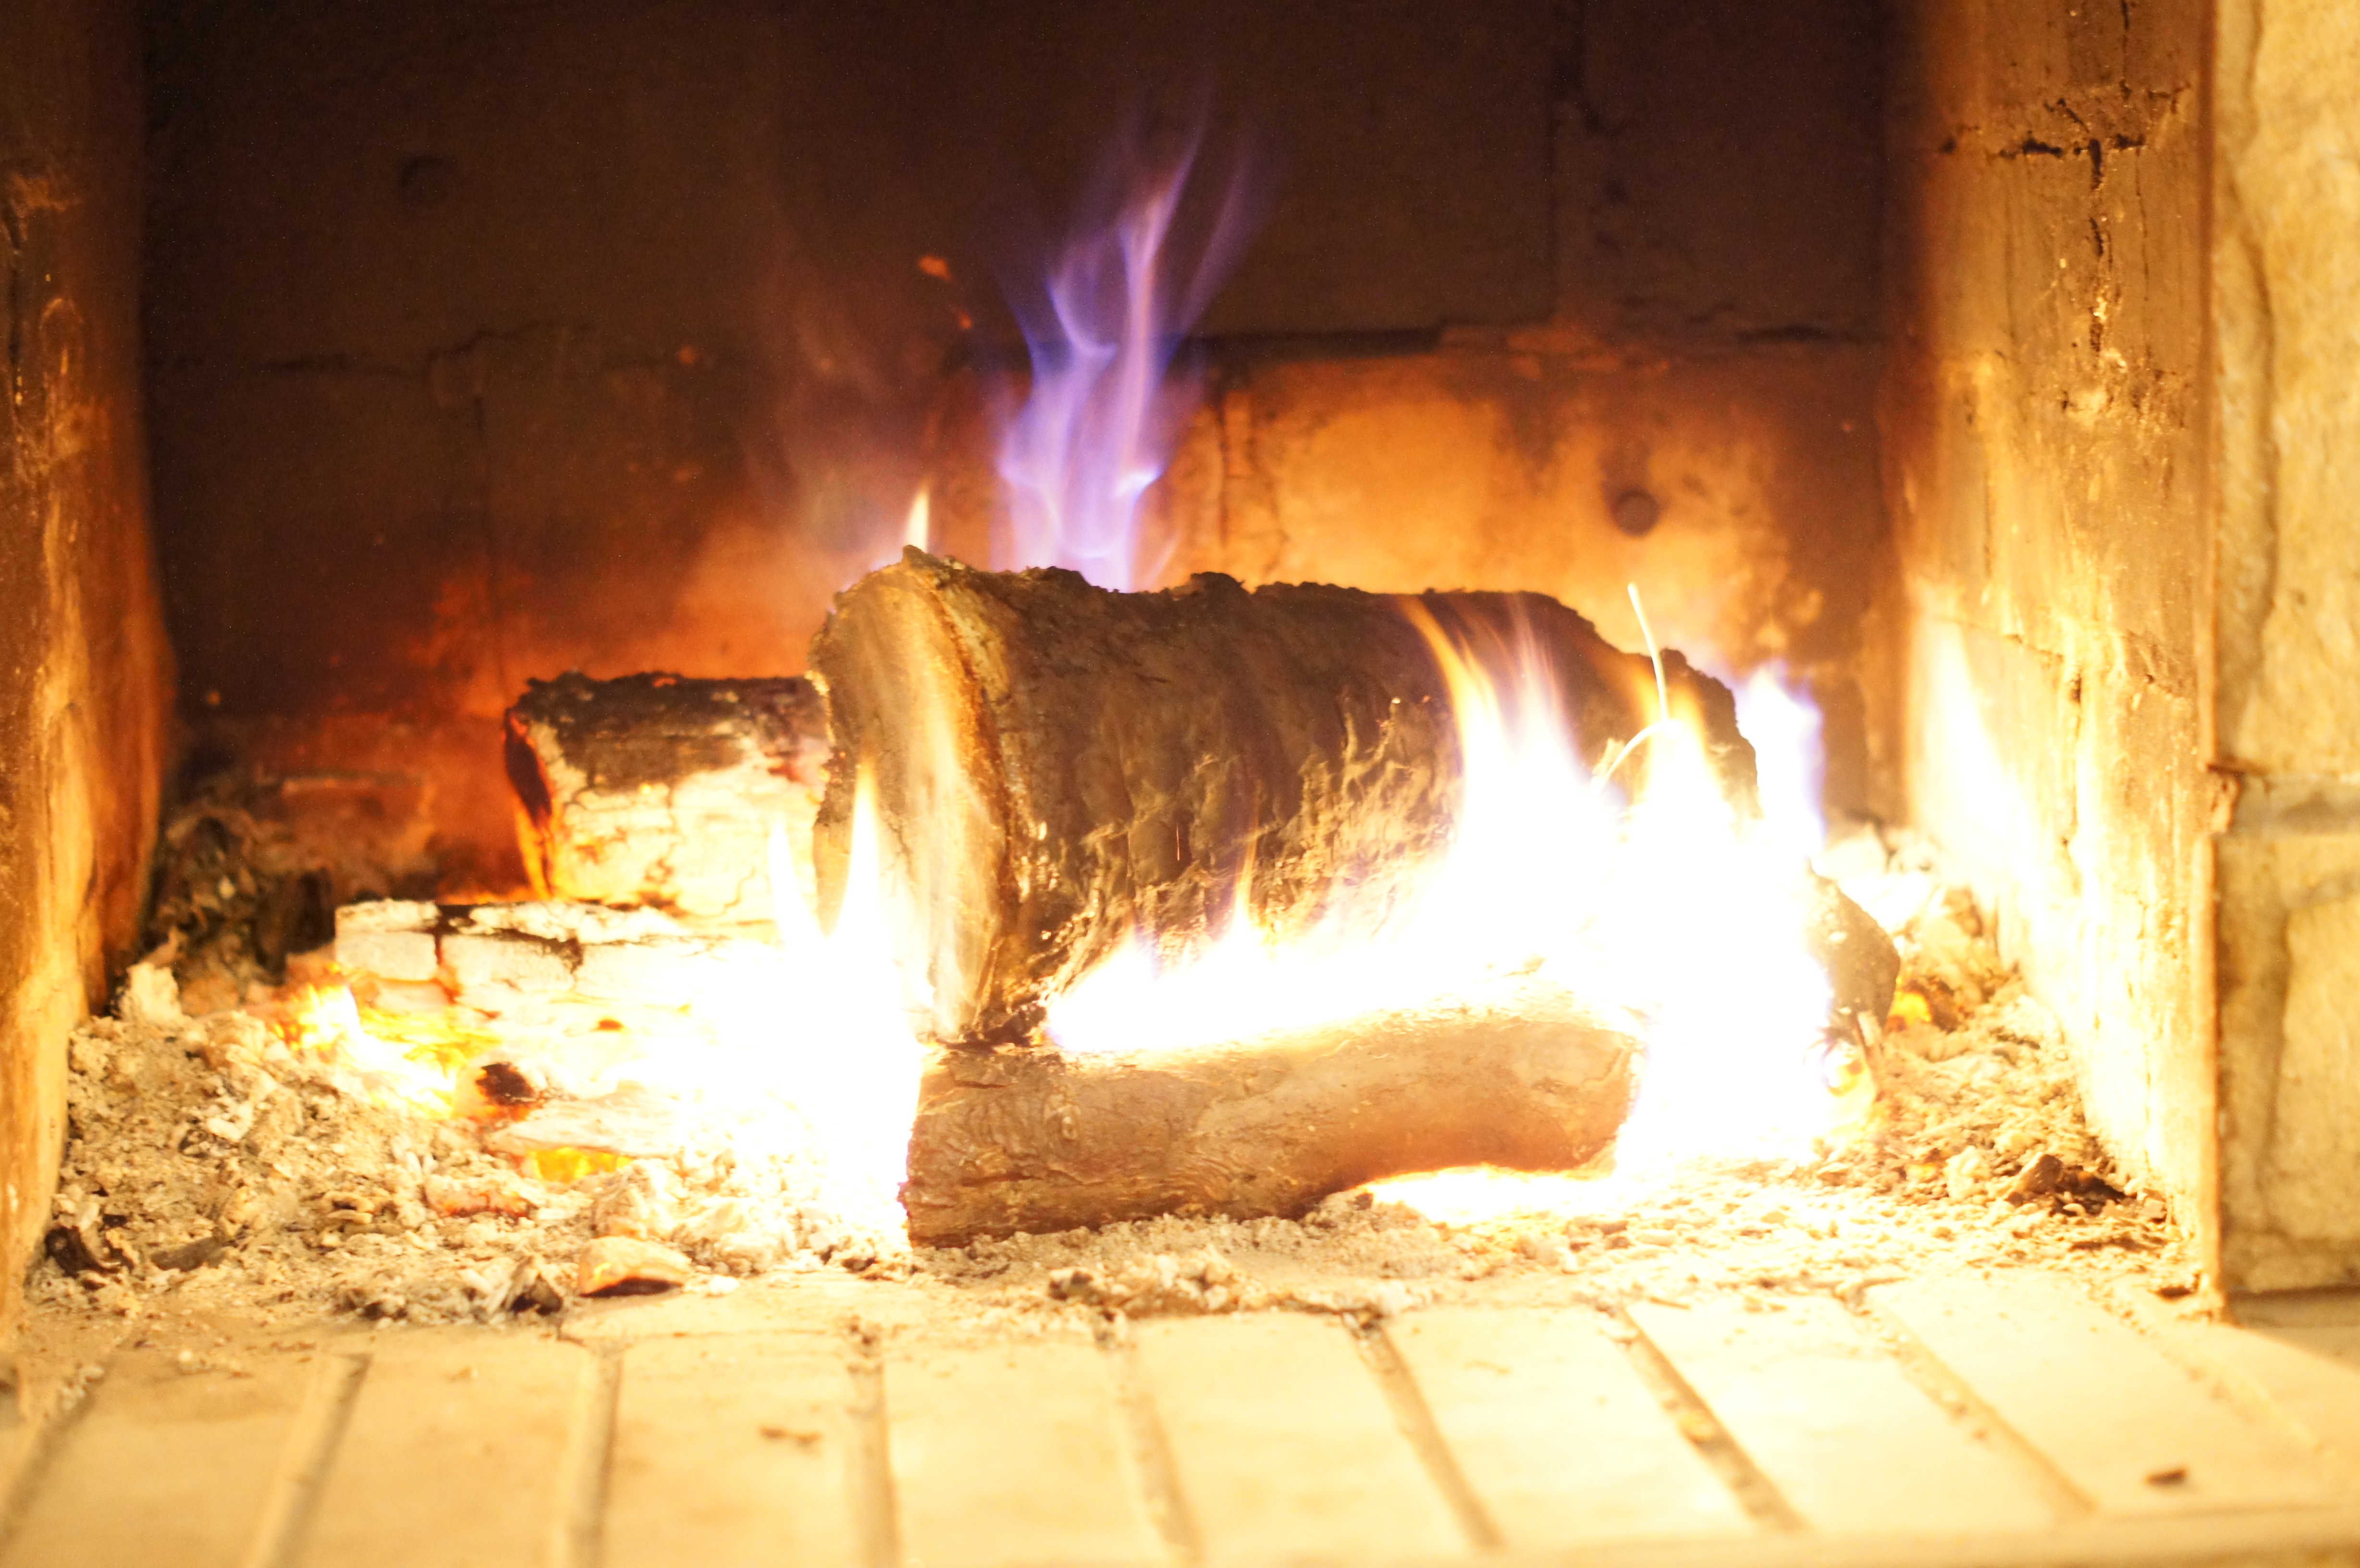
fire, heat, flame, hearth, fireplace, wood, gas